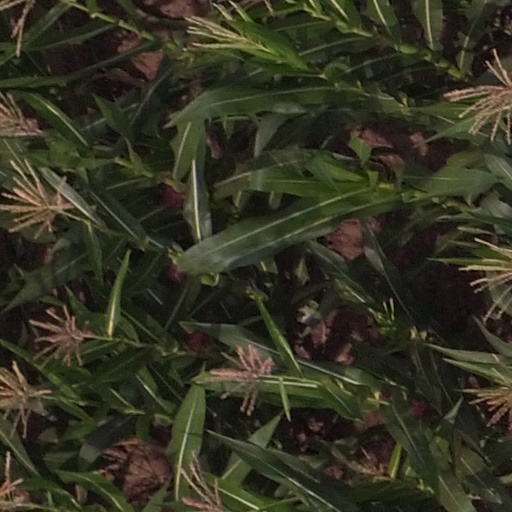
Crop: maize; corn